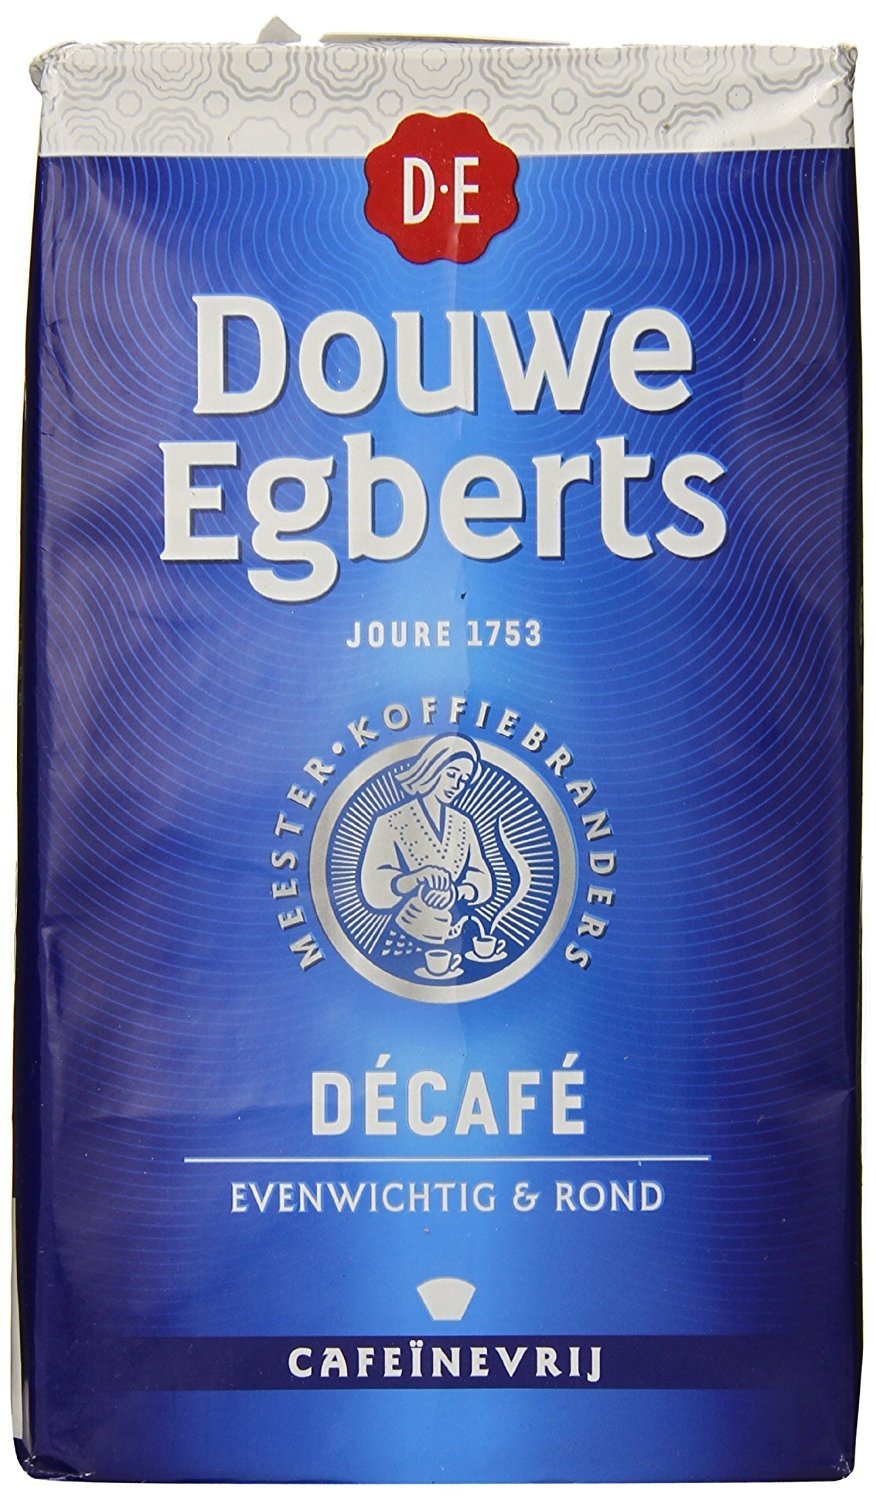
Item Name: Douwe Egberts Aroma Rood Decaf Coffee, 17.6 Ounce
Bullet Point 1: Ground decaffeinated coffee
Bullet Point 2: Medium roast
Bullet Point 3: Ground for use with all types of coffee makers
Value: 17.6
Unit: ounce

Price: 18.99